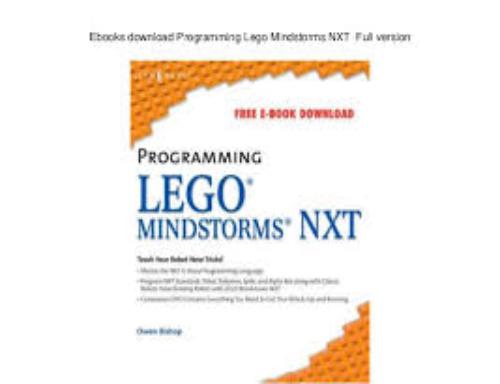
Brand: lego mindstorms nxt
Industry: Leisure